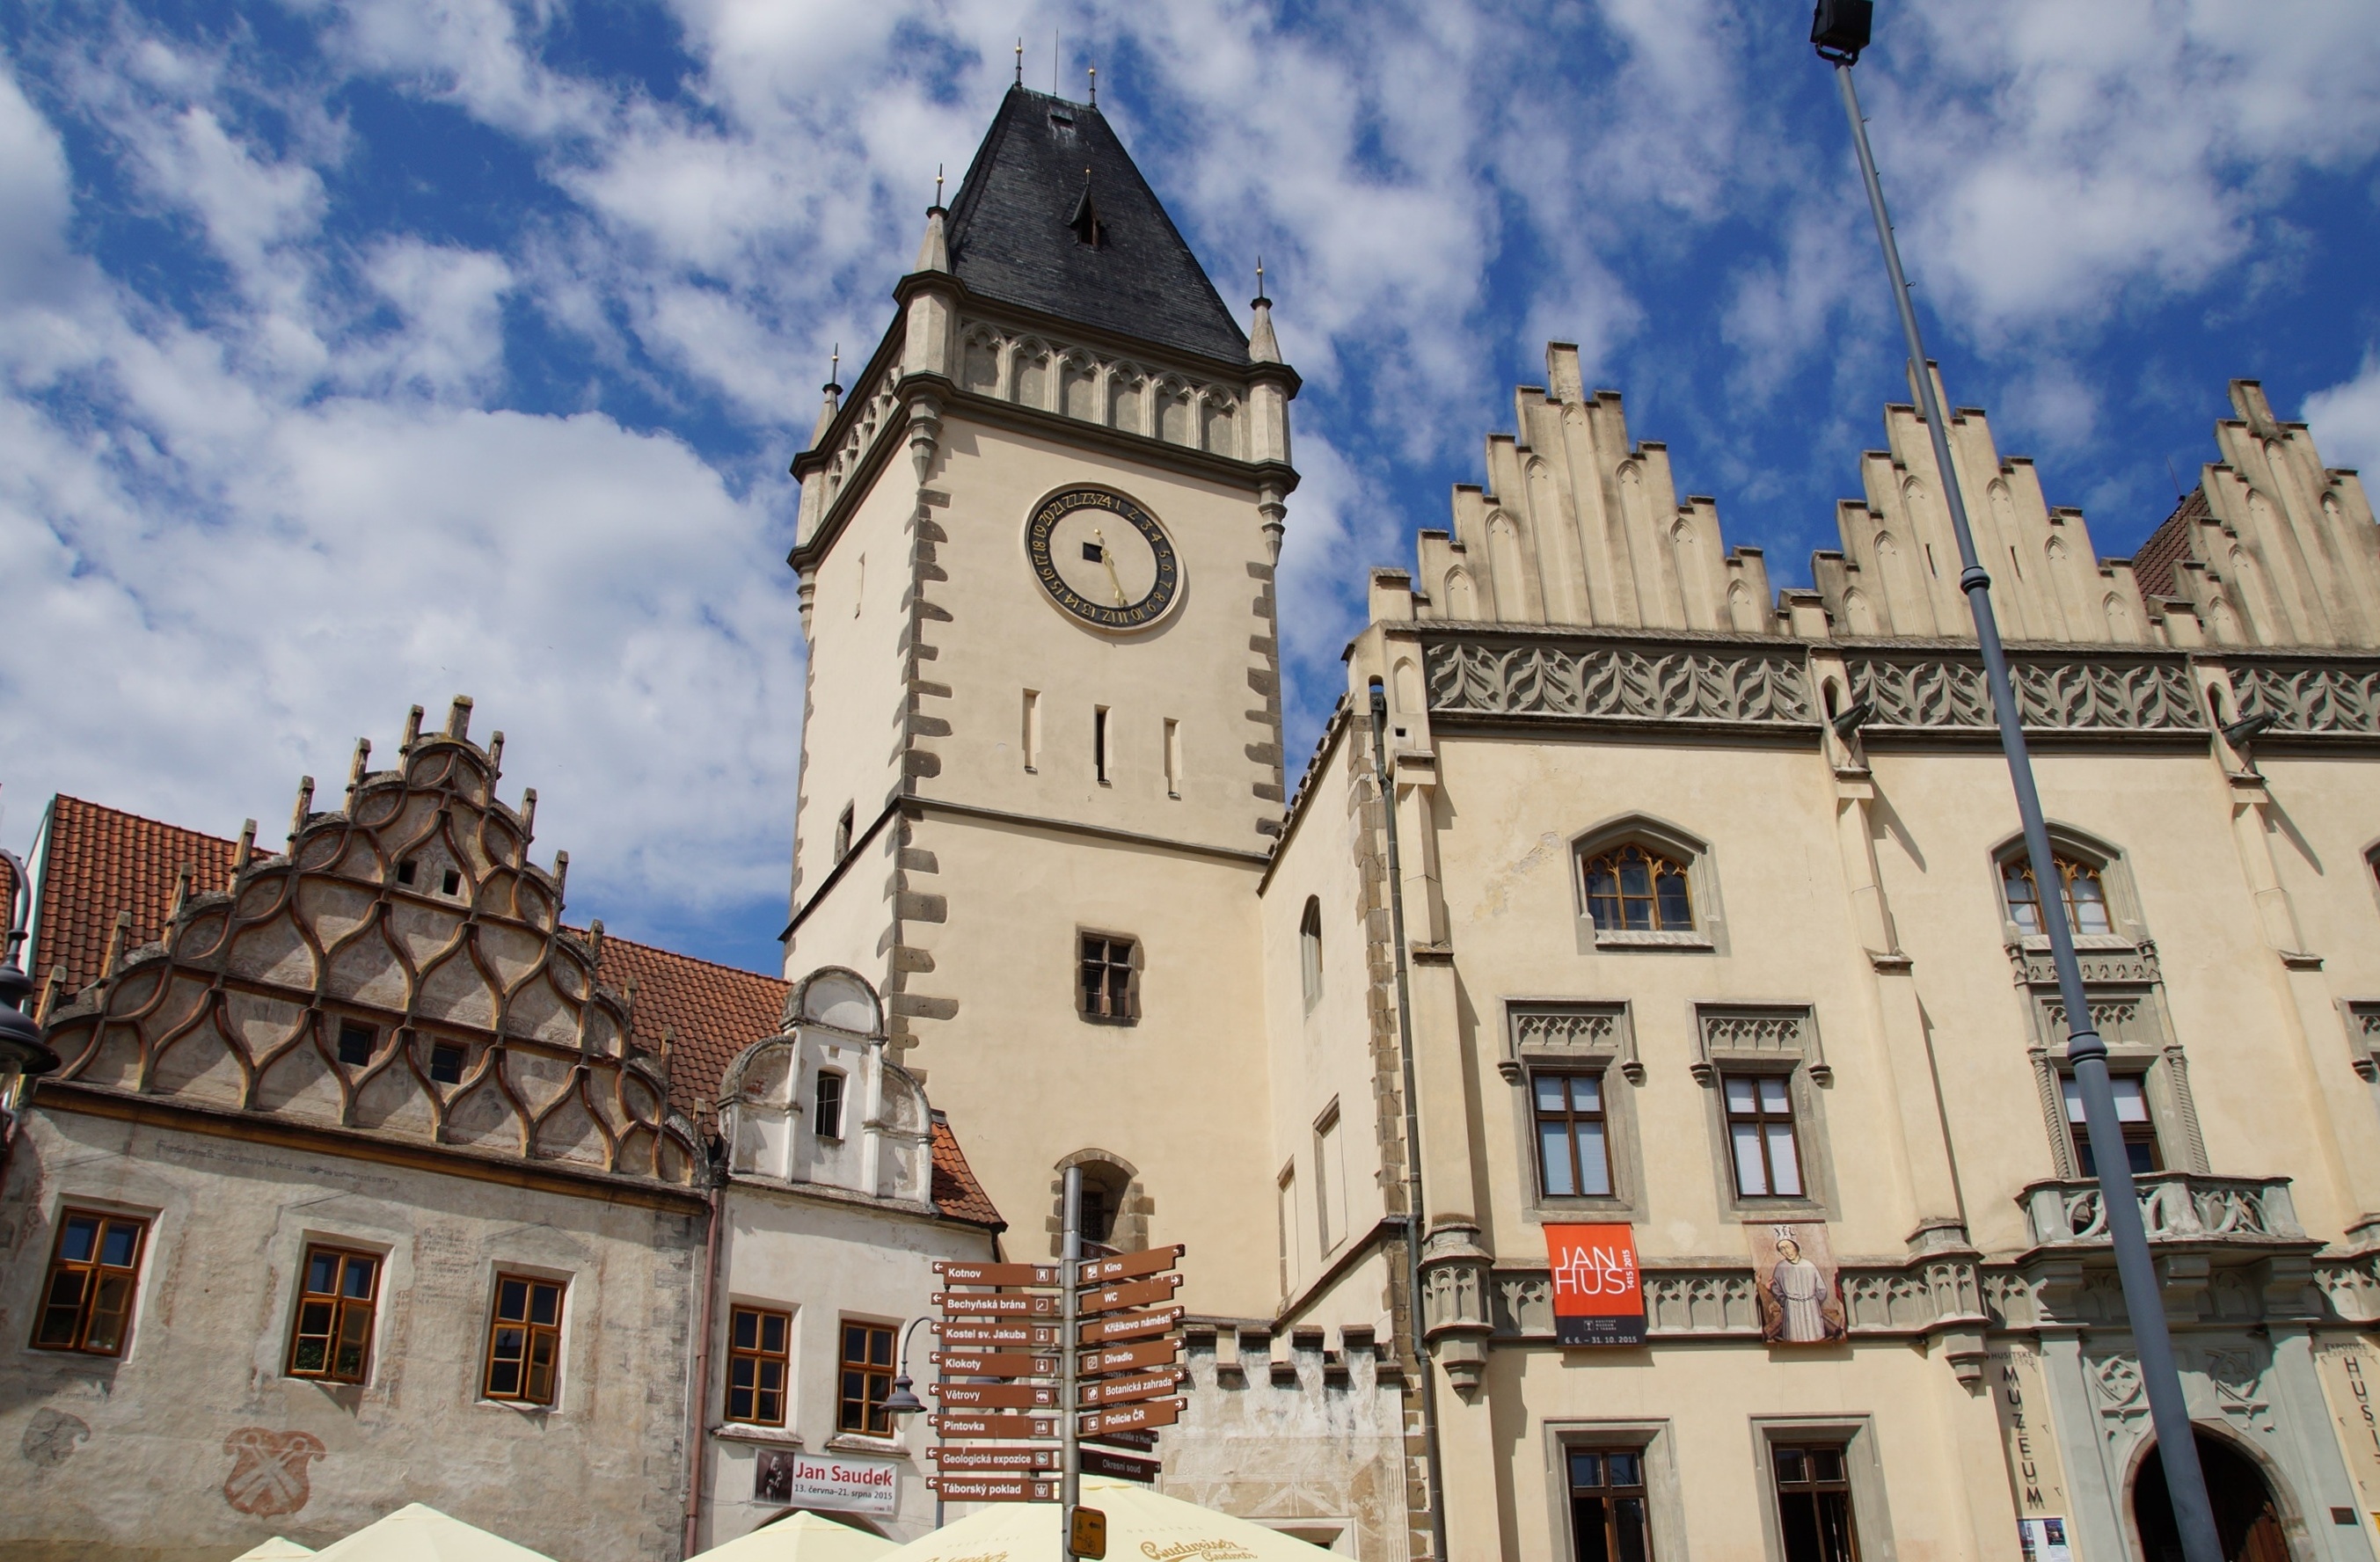
town, building, chateau, tower, square, facade, church, cathedral, tourism, place of worship, old town, camp, monastery, synagogue, historical, czech republic, middle ages, south bohemia, tours, city center